The Big Apple (Waitomo)

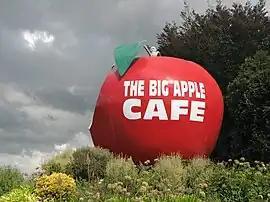
"The Big Apple" in 2011

The Big Apple is a large statue of an apple in Waitomo, New Zealand. It is tall, and located between Ōtorohanga and Te Kūiti on State Highway 3. It also includes a restaurant, café, and conference facility. It is near a orchard, and has four dining areas with a capacity of 500 people. , it attracted tourists in numbers of "thousands a week." It is one of New Zealand's big things.